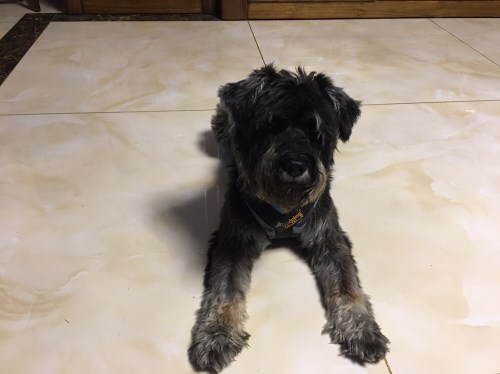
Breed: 2342-n000102-miniature_schnauzer